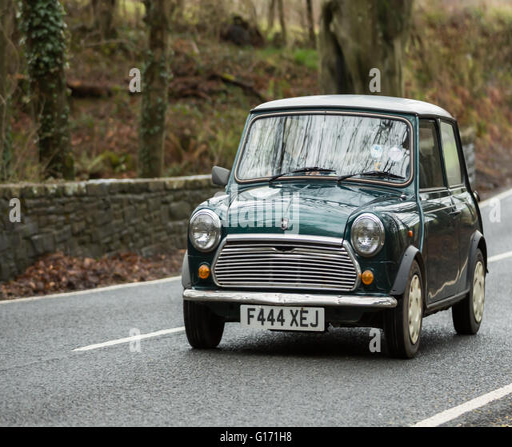
a green vintage mini driving along a road